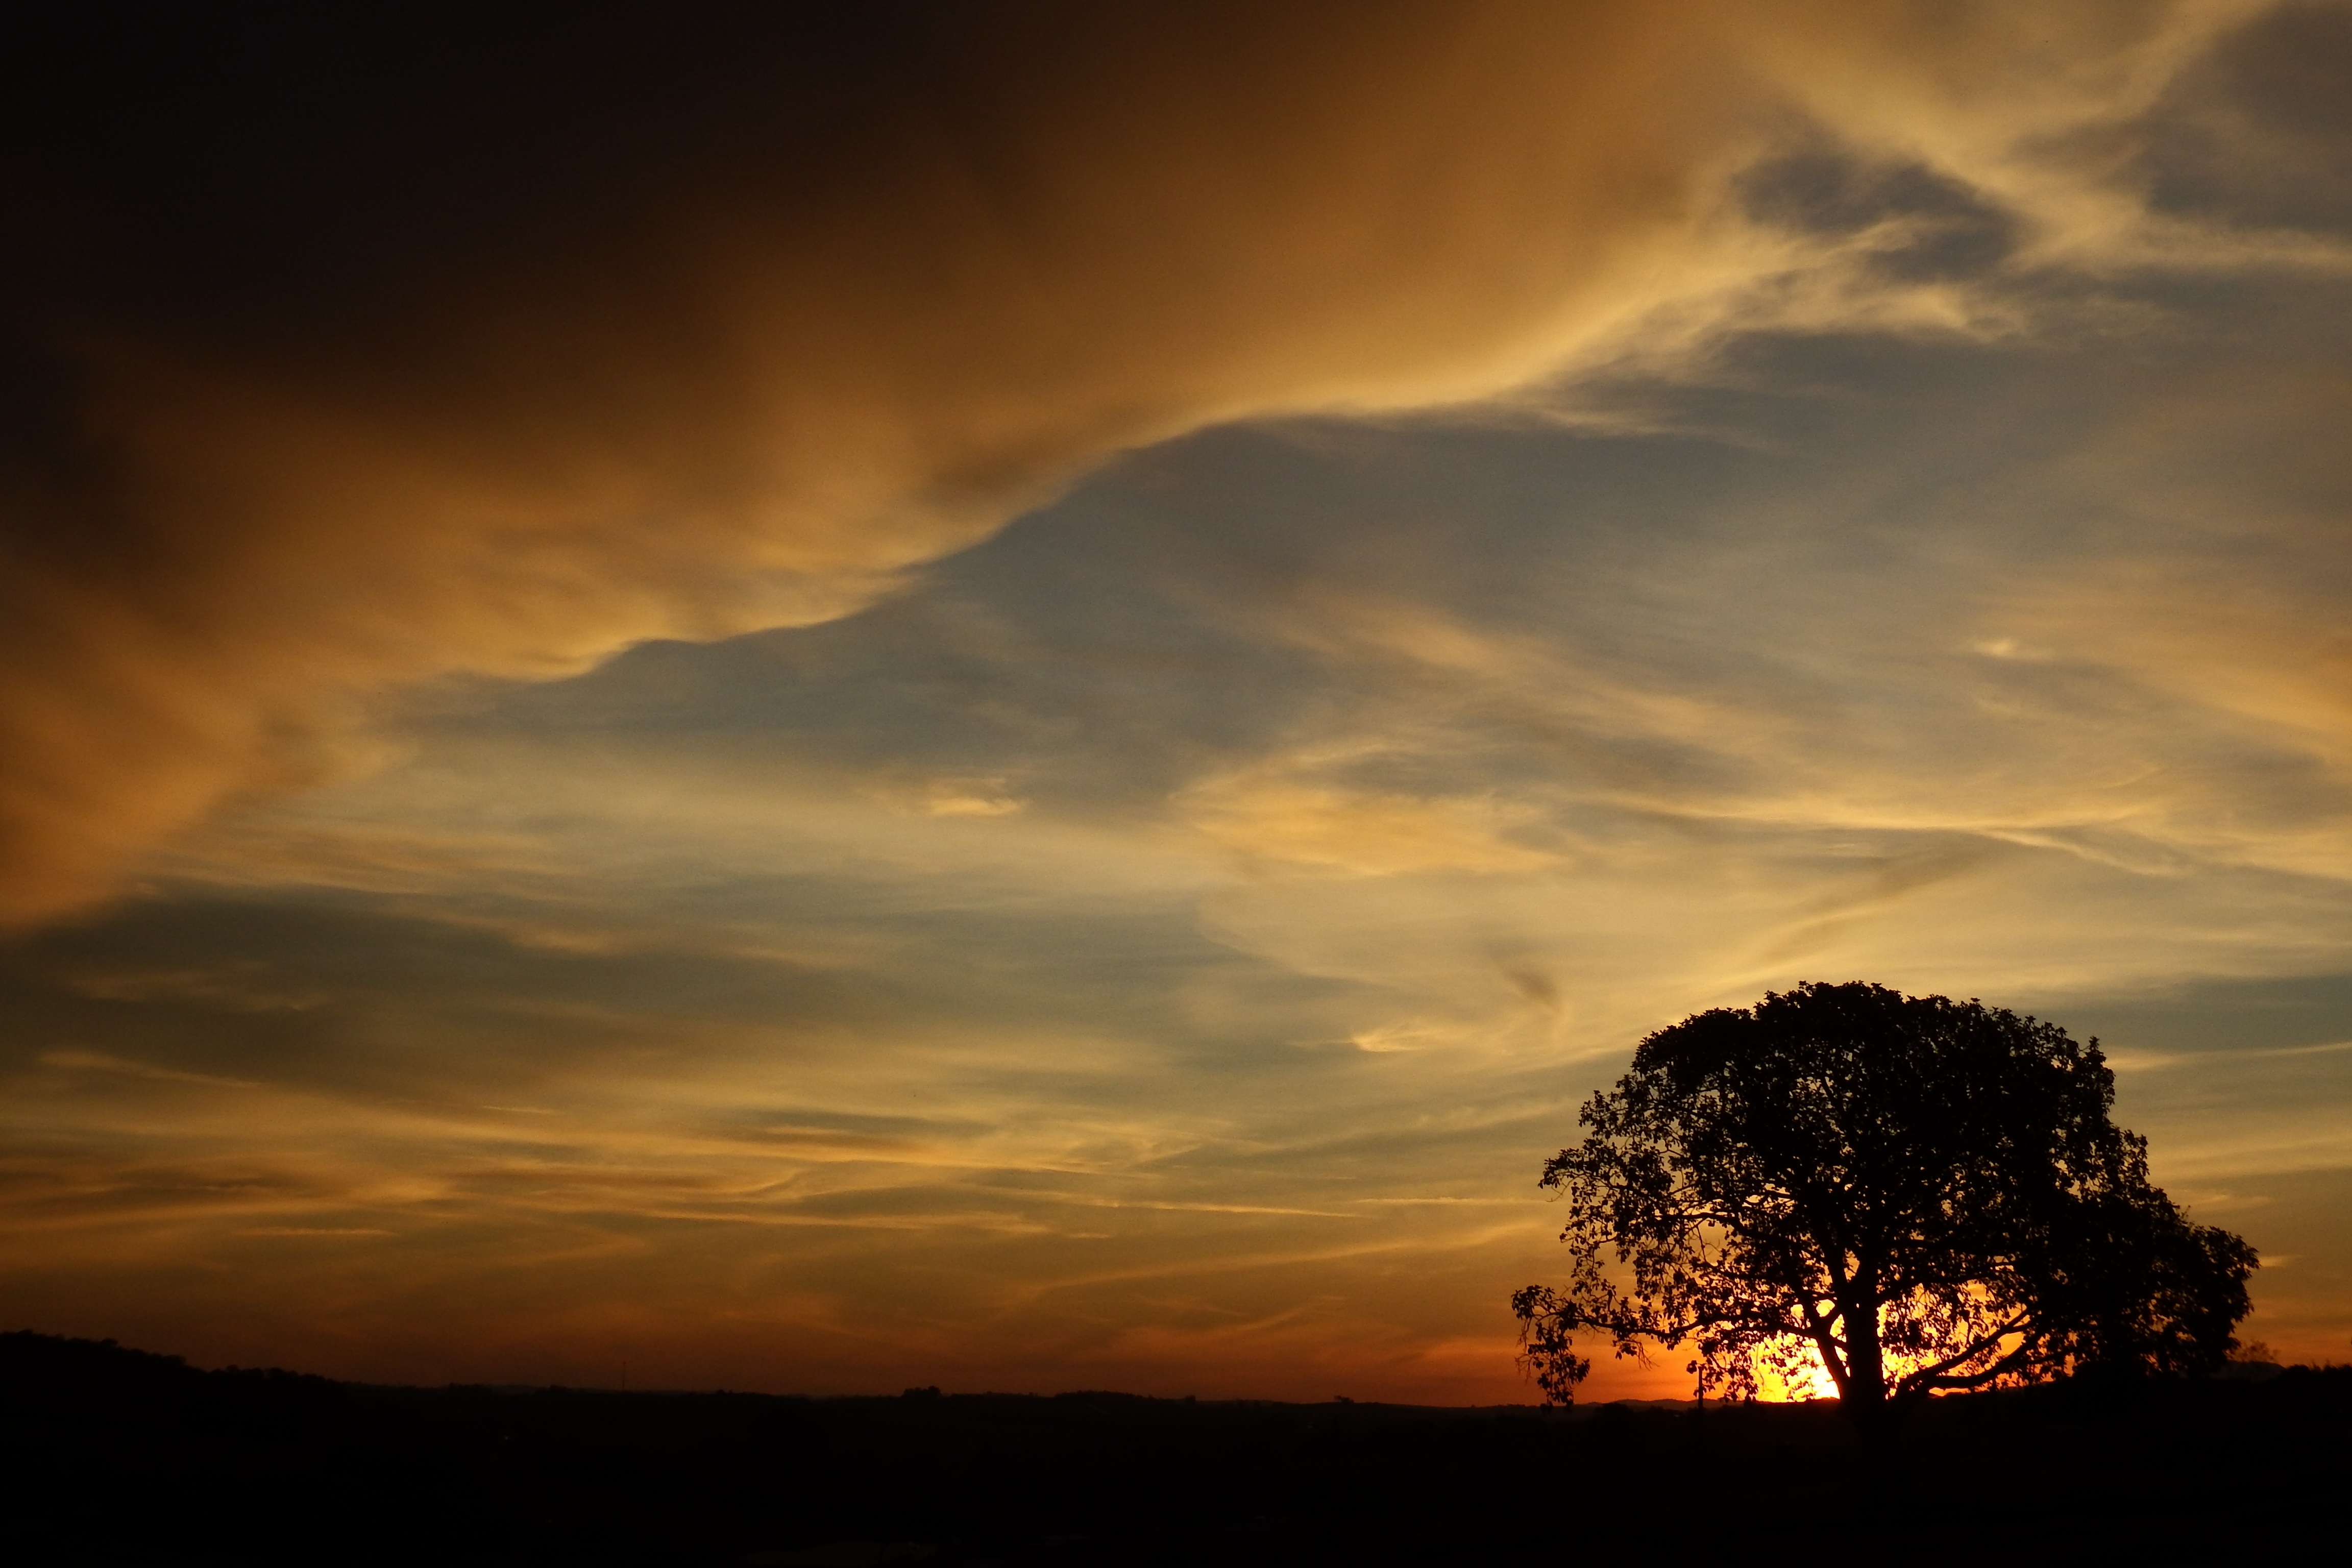
landscape, tree, nature, horizon, silhouette, cloud, sky, sun, sunrise, sunset, sunlight, morning, dawn, atmosphere, dusk, evening, sol, eventide, afterglow, against light, meteorological phenomenon, finale, red sky at morning